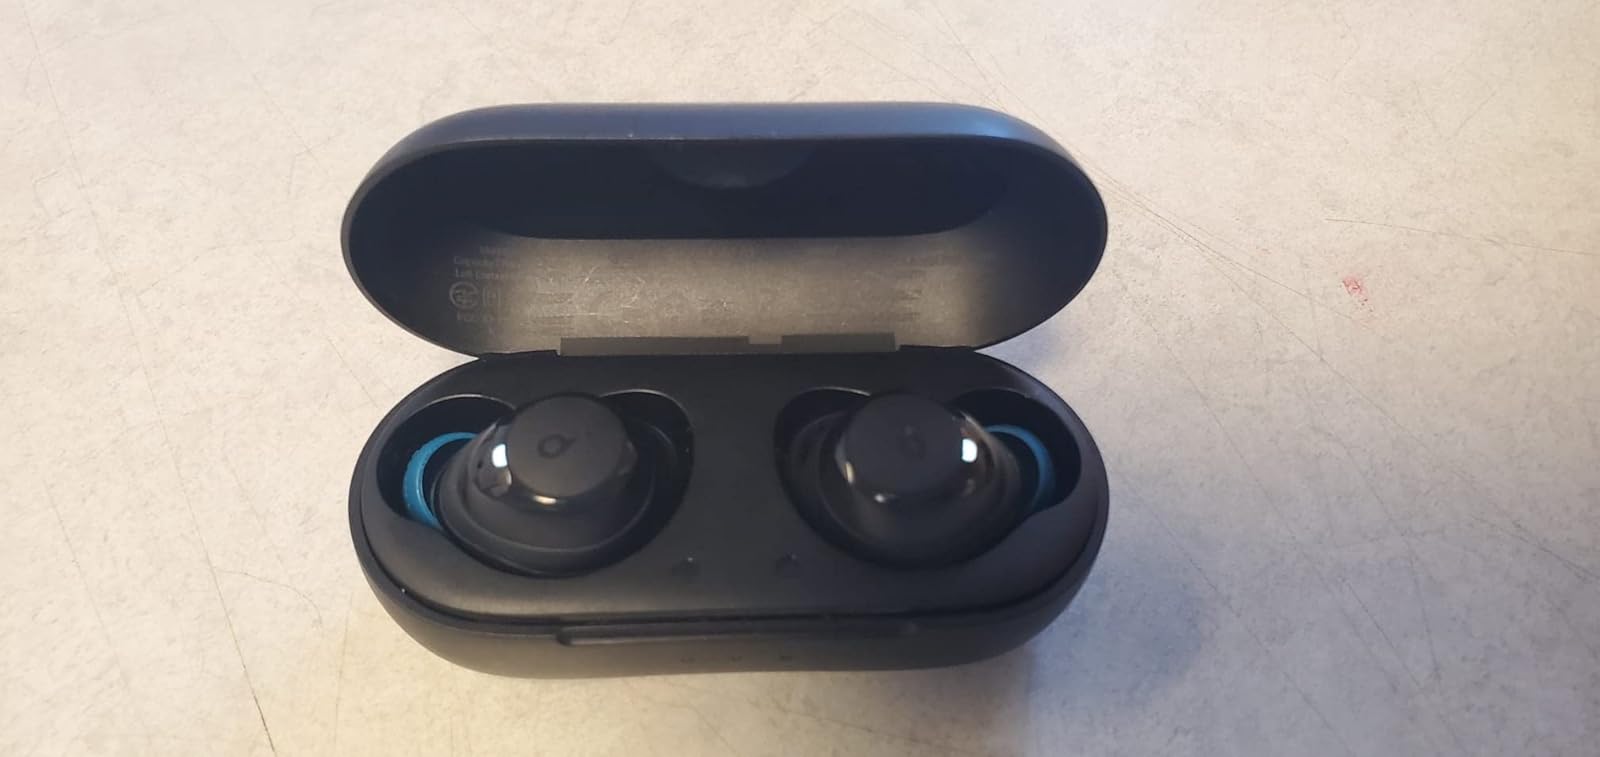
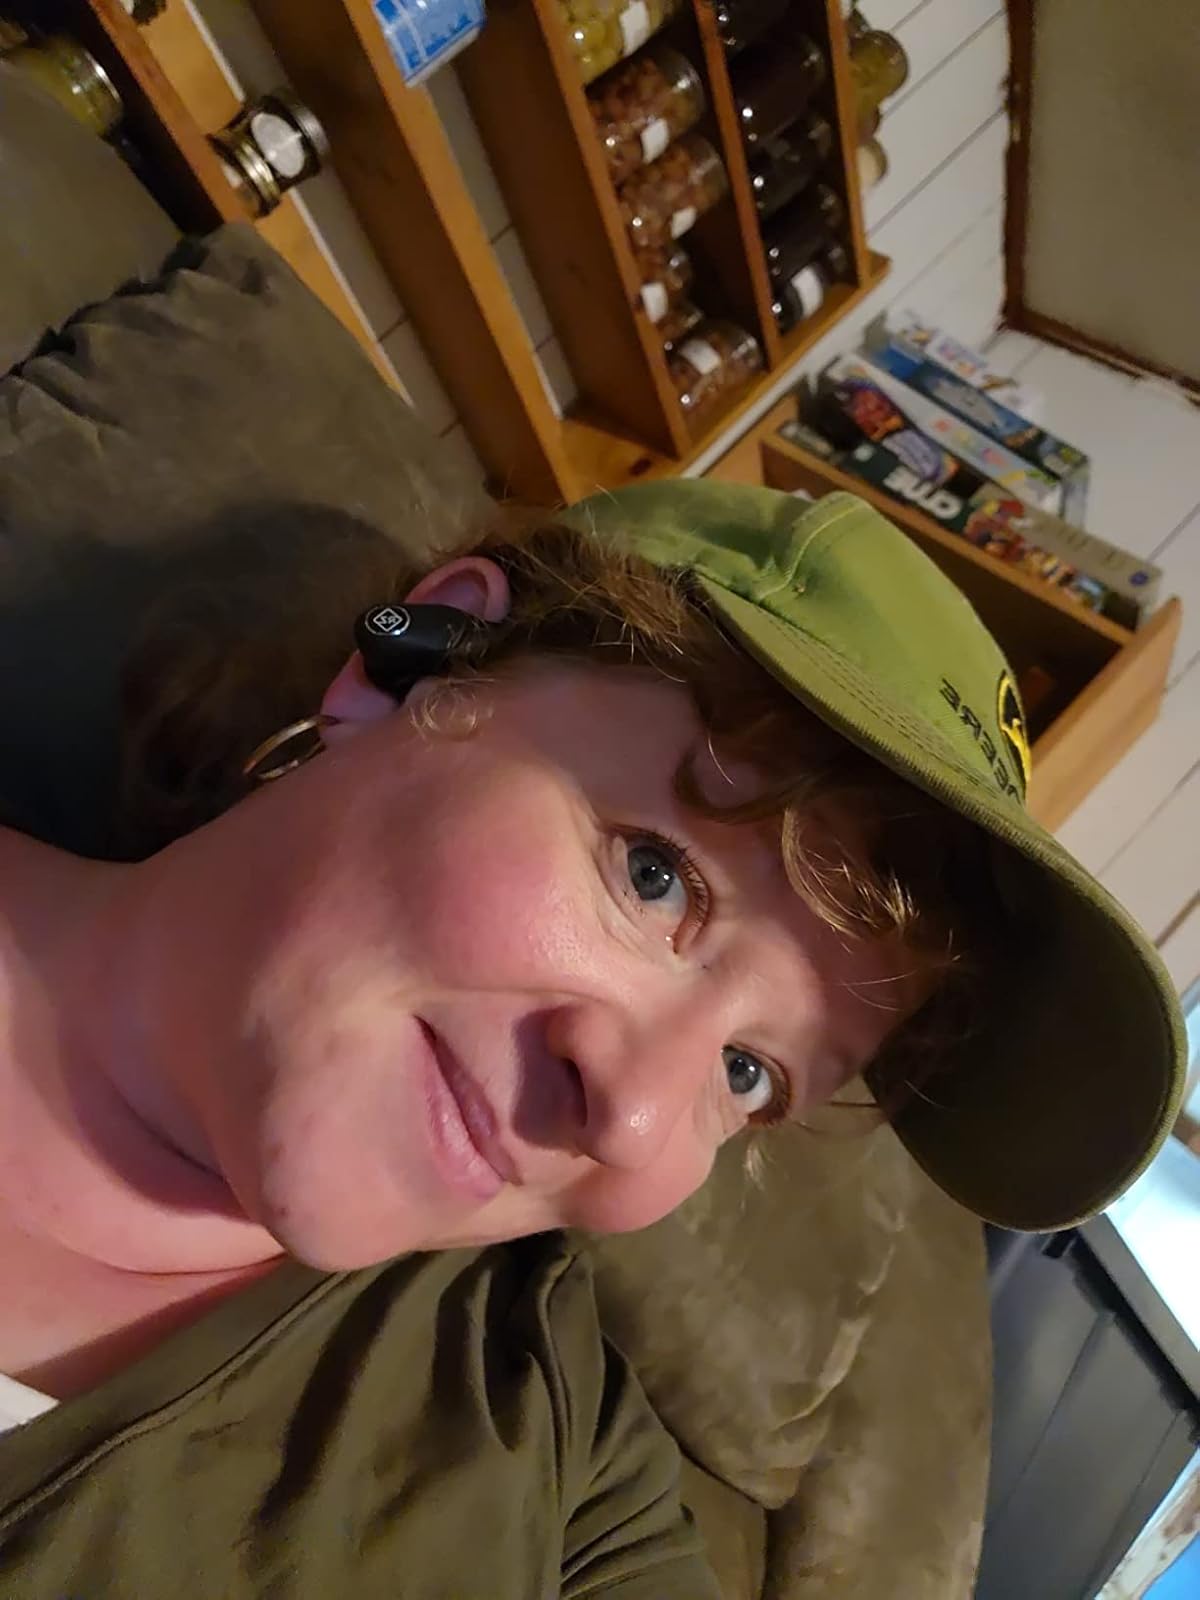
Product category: earbuds
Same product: no